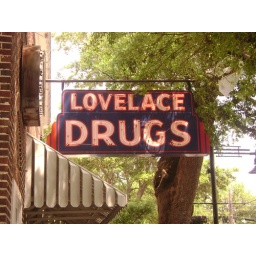
photo i took of a lovely sign in downtown ocean springs, ms